Purdue University College of Pharmacy

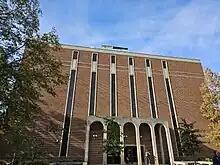
Robert E. Heine Pharmacy Building

The Purdue University College of Pharmacy is the pharmacy school of Purdue University, a public university in West Lafayette, Indiana. It was established in 1884, and is the third oldest state-funded school of pharmacy in the United States. The school has consistently ranked highly among its peer institutions.